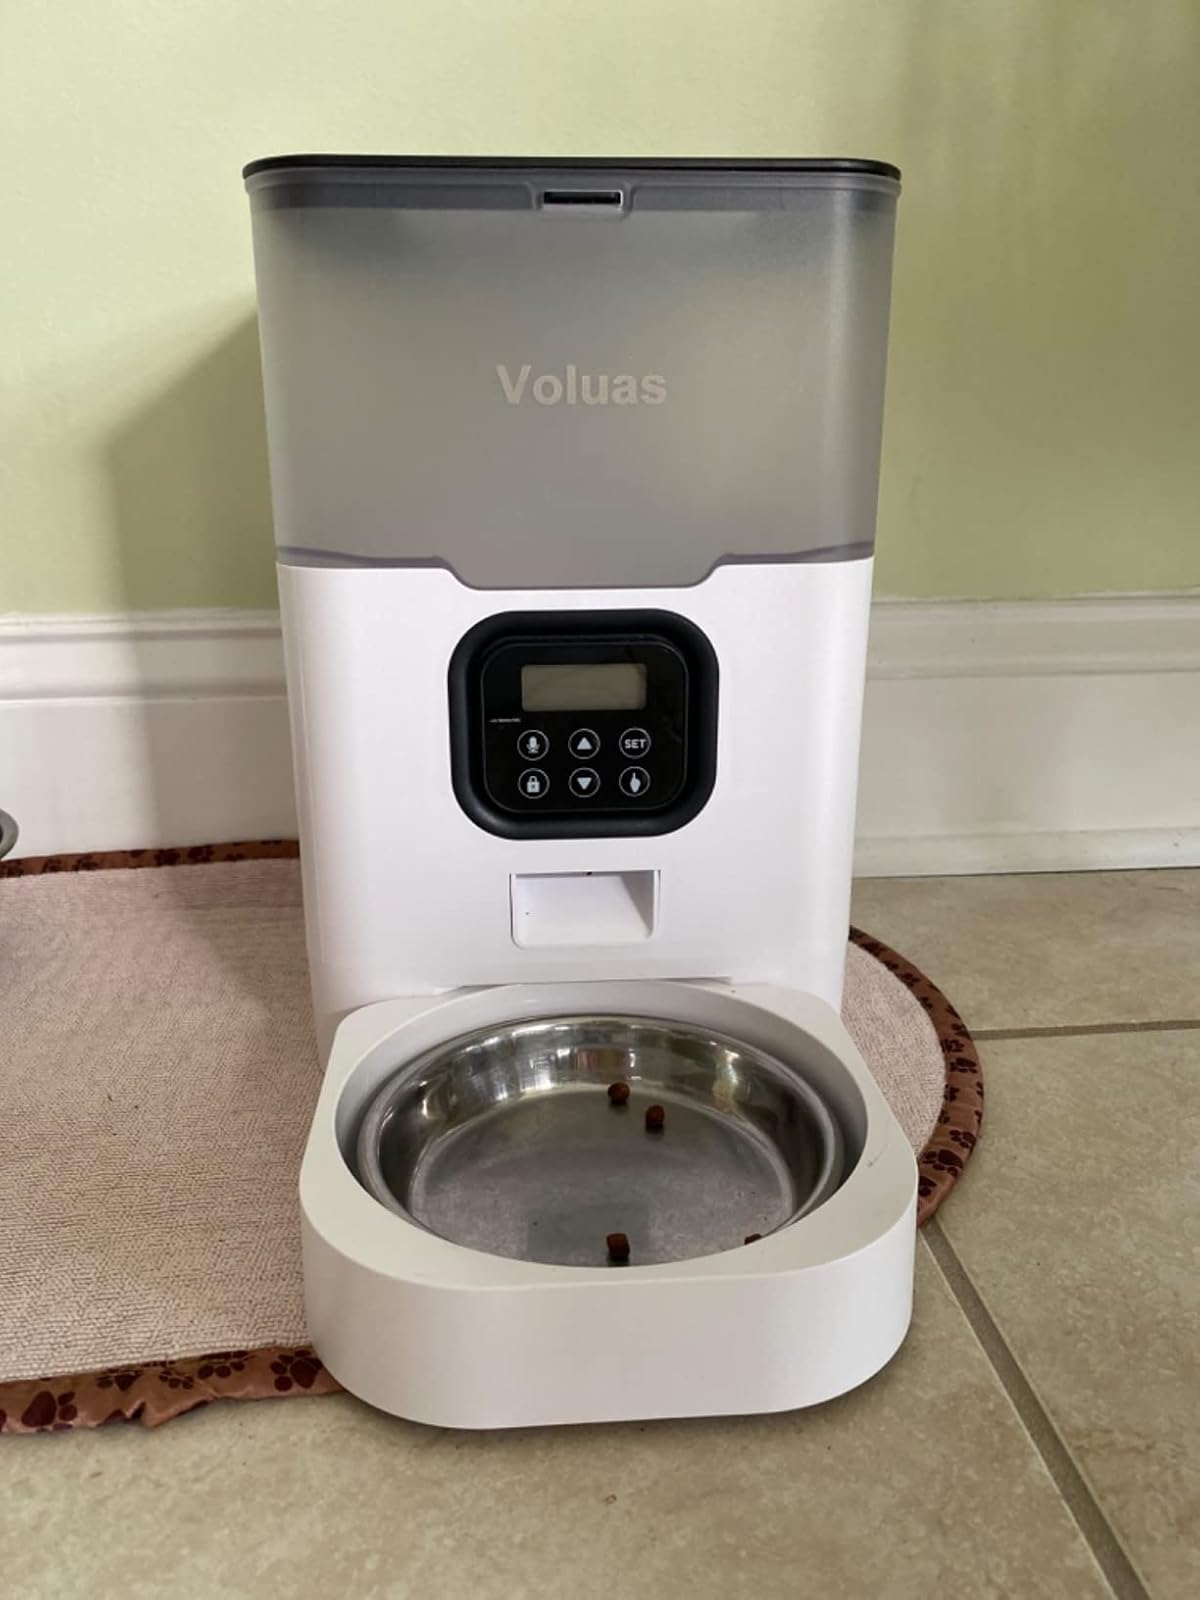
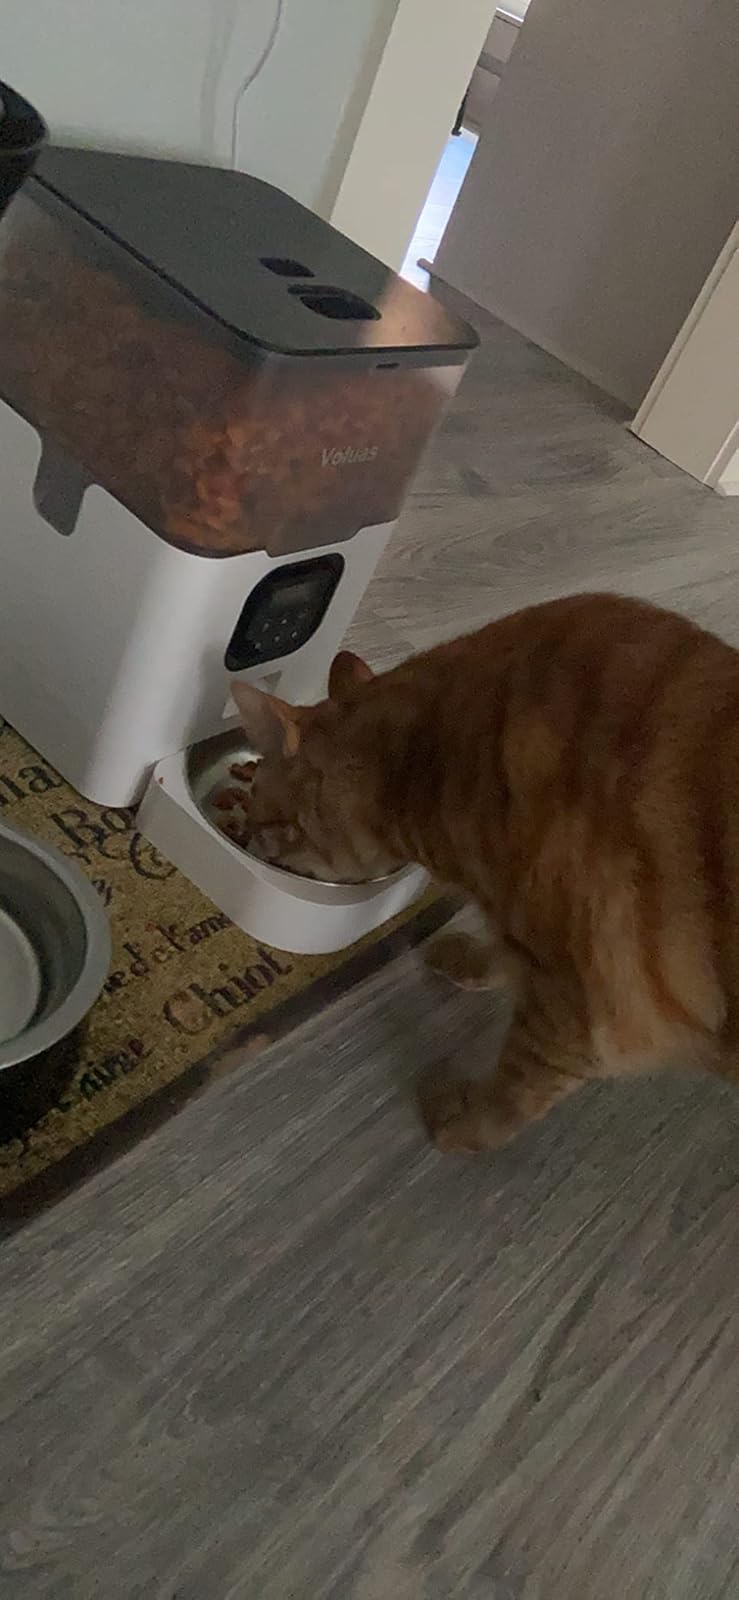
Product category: items_feeder
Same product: yes